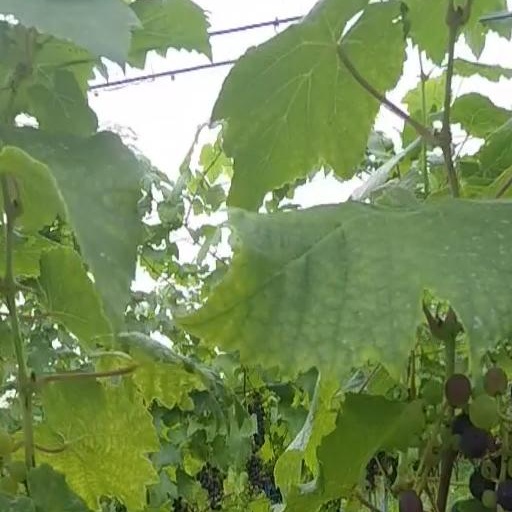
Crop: grape